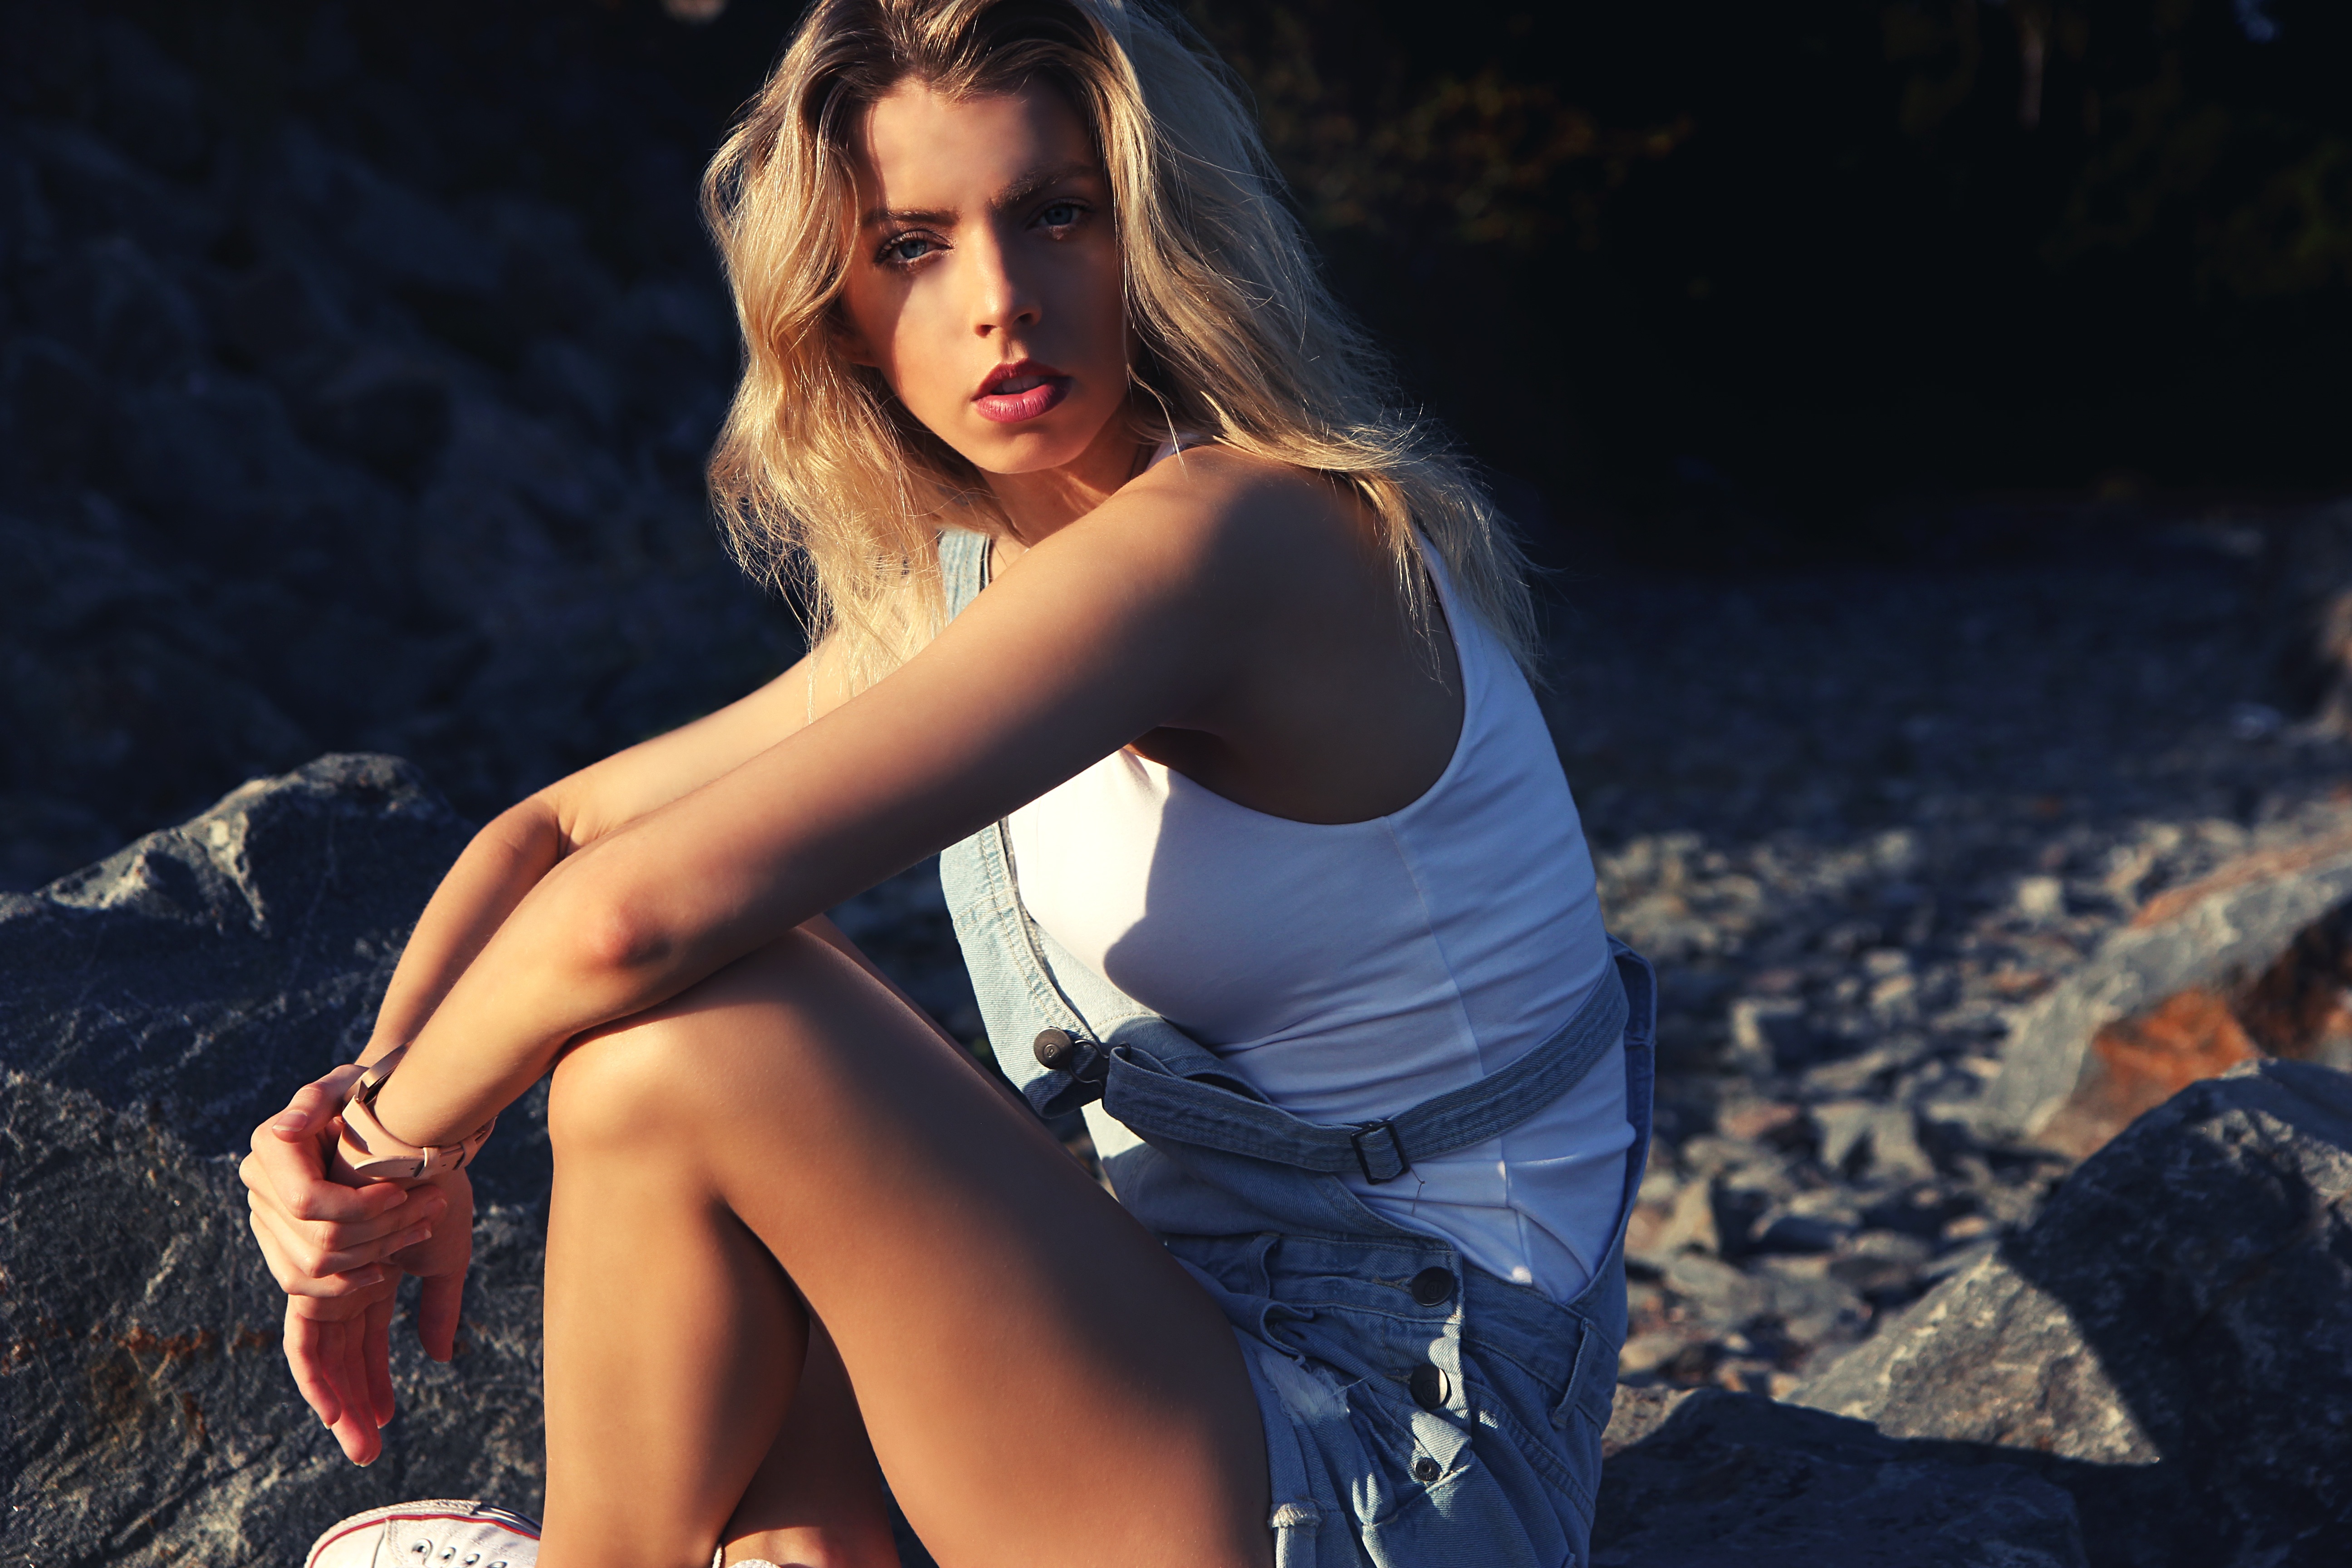
hand, person, girl, woman, hair, sunset, white, photography, female, leg, portrait, model, young, human, fashion, lady, human body, caucasian, posing, photograph, lips, beauty, expression, image, body, vogue, abdomen, photo shoot, model woman, portrait photography, art model, supermodel